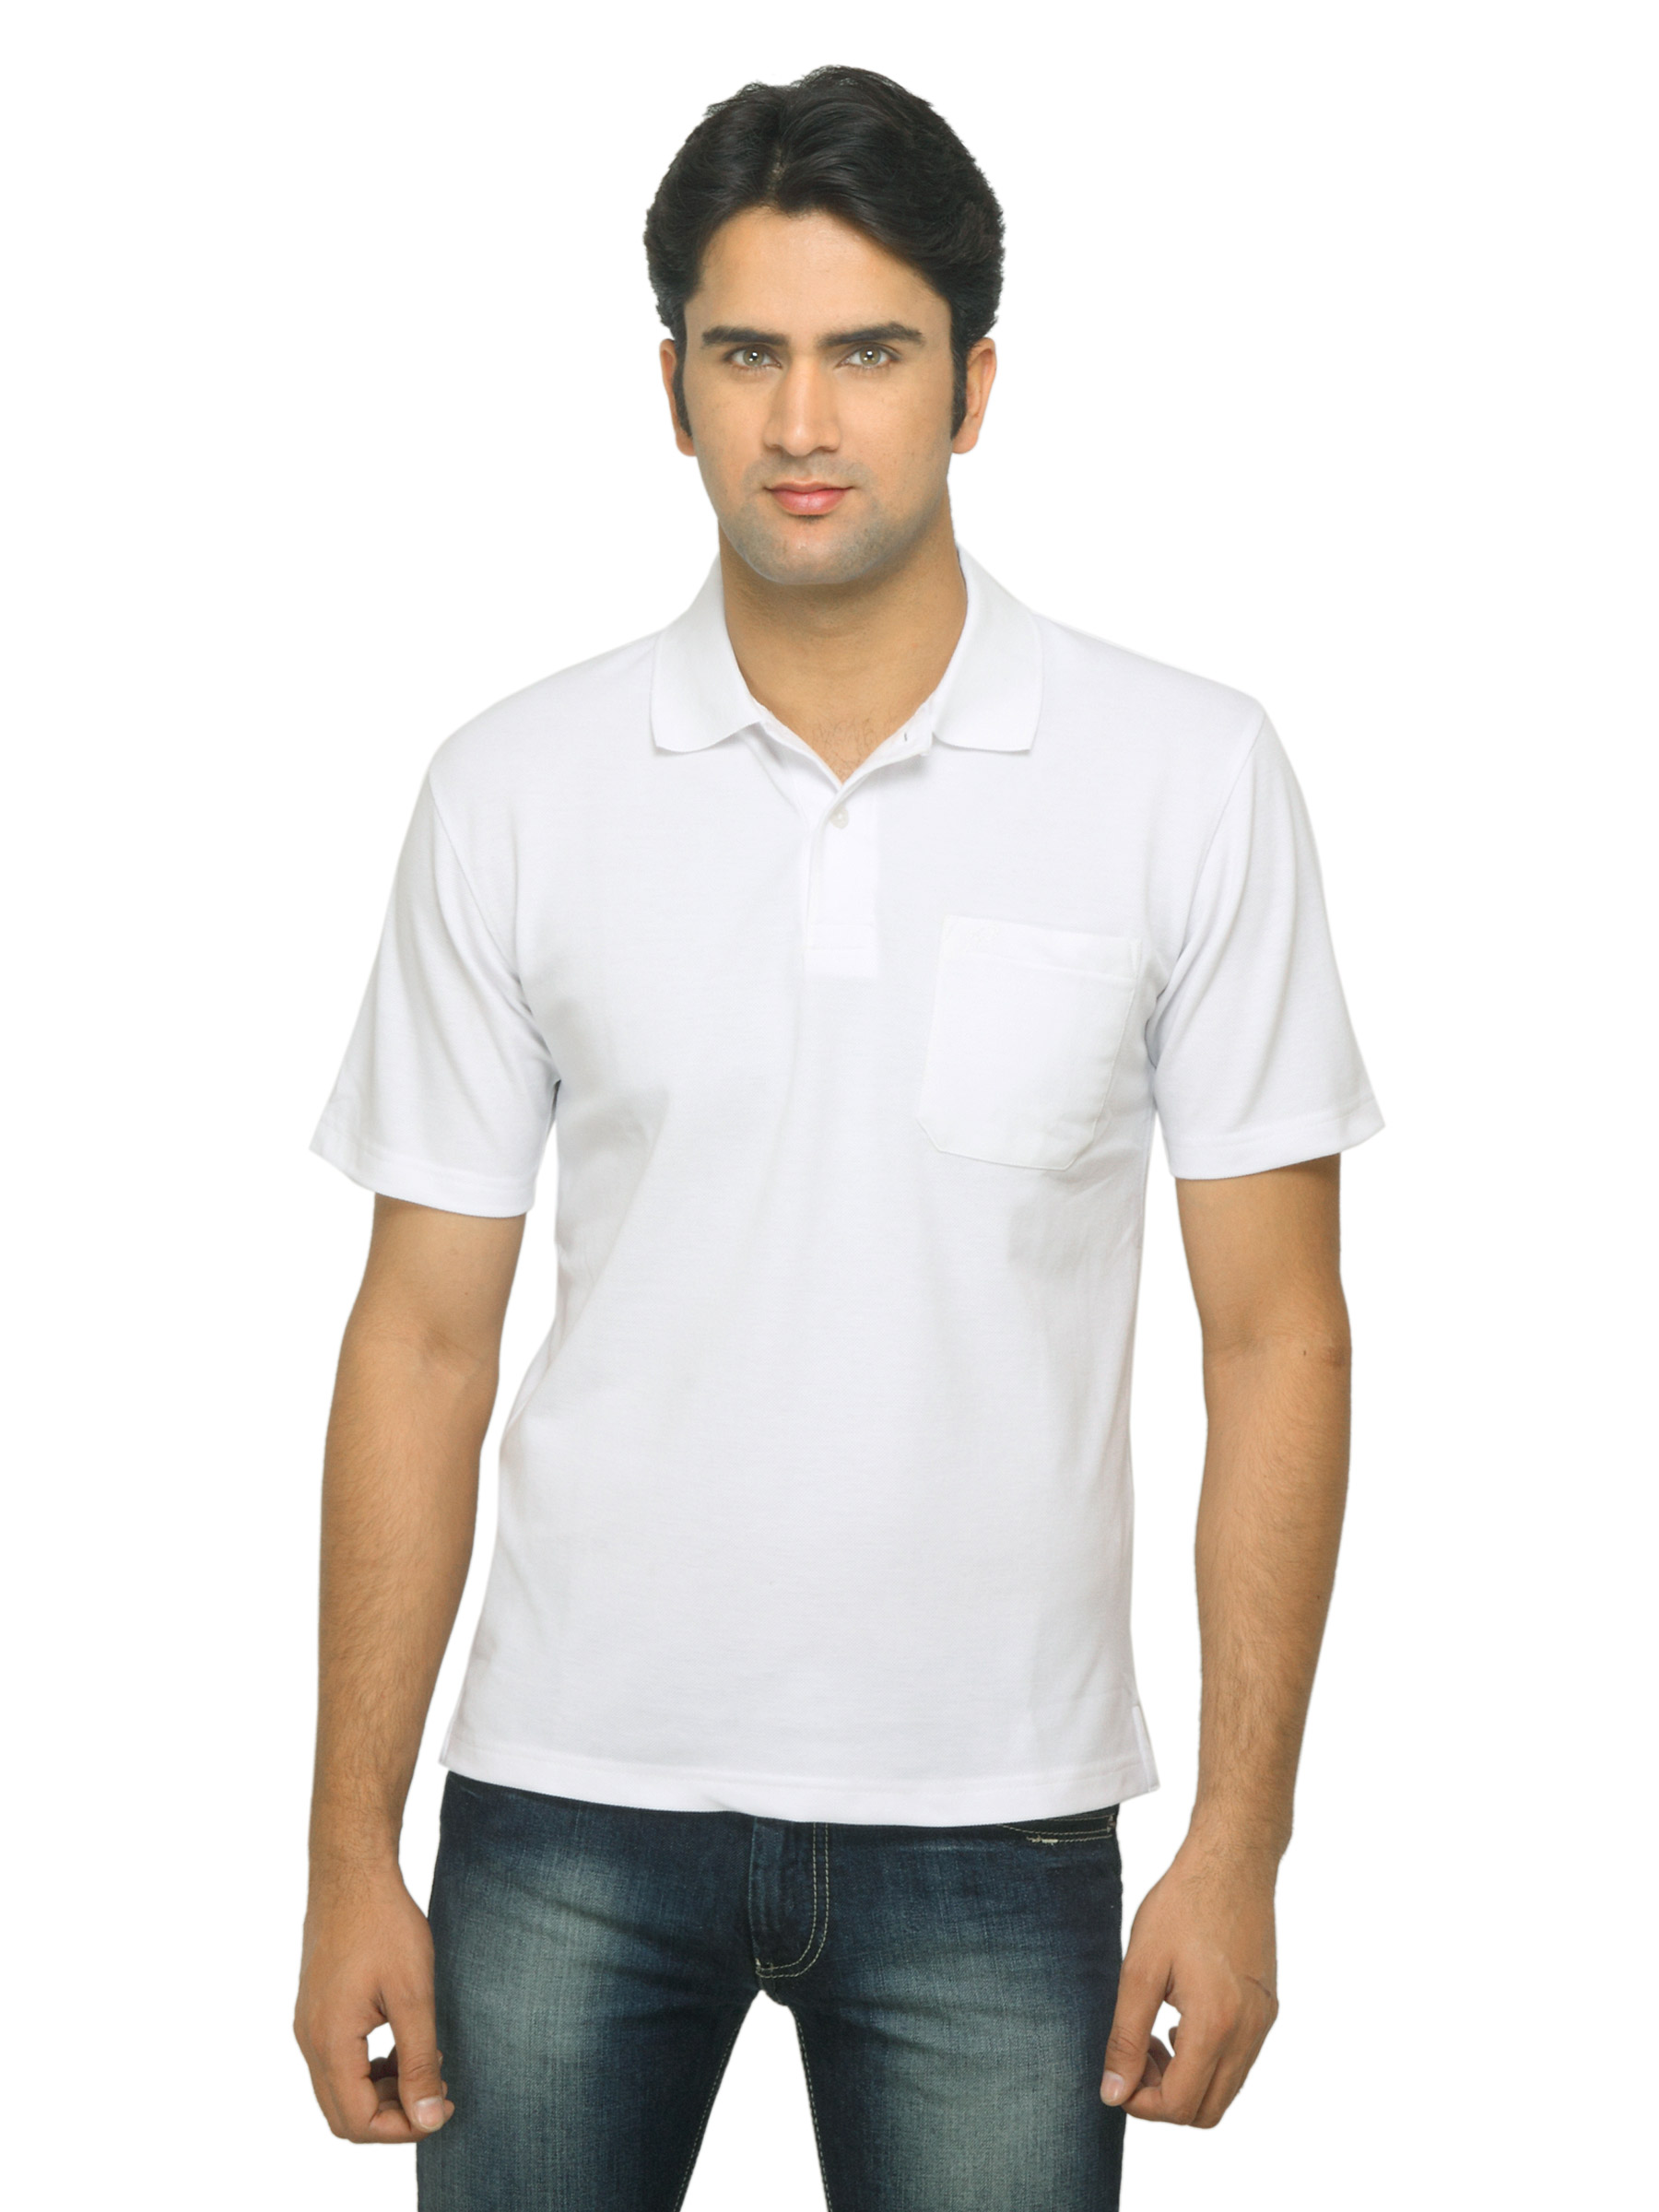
Proline Men White Polo T-Shirt
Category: Apparel / Topwear / Tshirts
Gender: Men
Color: White
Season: Summer 2013
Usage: Casual